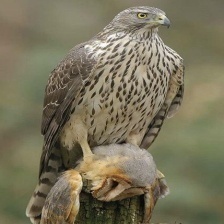
Species: NORTHERN GOSHAWK
Scientific name: ACCIPITER GENTILIS